Roza Lallemand

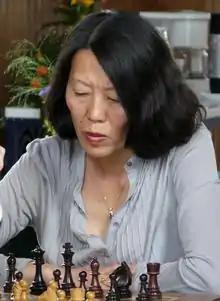

Roza Lallemand (8 August 1961 – 26 August 2008) was a North Korean-born French chess player. She was European chess champion in 2001 and represented France several times at the Chess Olympiad.